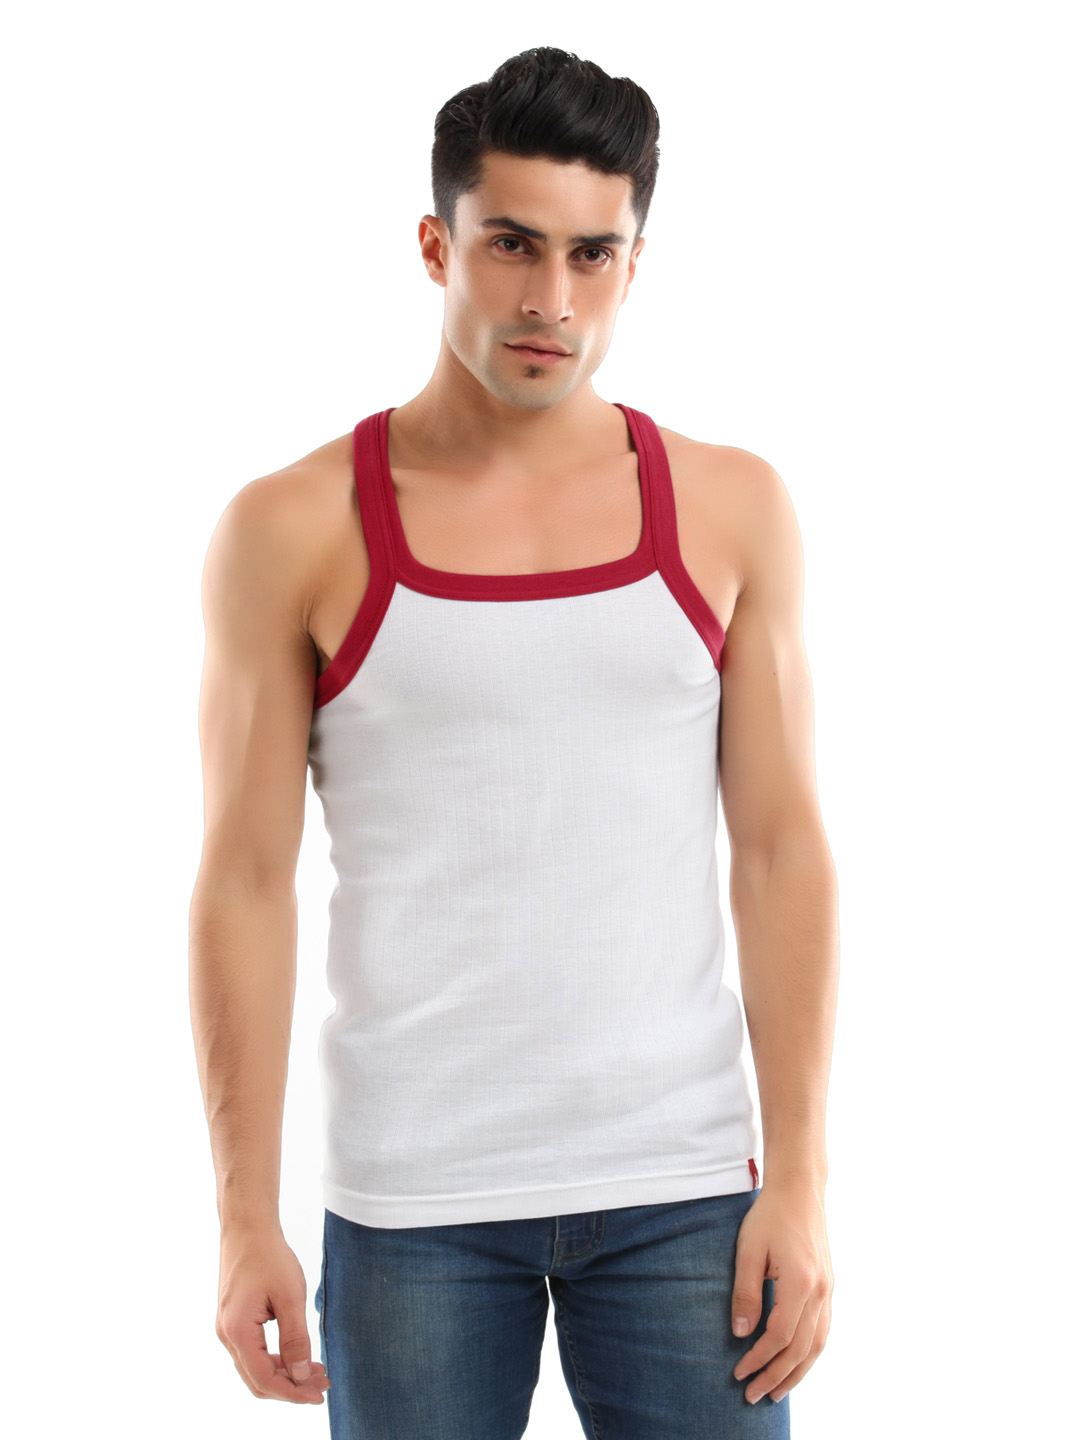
Levis Men White Innerwear Vest
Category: Apparel / Innerwear / Innerwear Vests
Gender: Men
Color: White
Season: Summer 2016
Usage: Casual